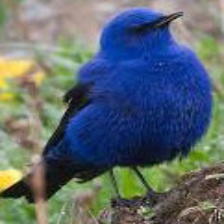
Species: GRANDALA
Scientific name: GRANDALA COELICOLOR